The Shadow of the Cat

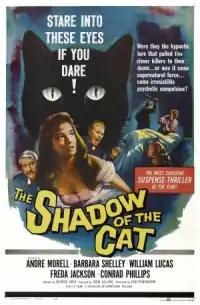
Theatrical release poster

The Shadow of the Cat is a 1961 British horror film directed by John Gilling and starring André Morell and Barbara Shelley. It was written by George Baxt and photographed in black-and-white by Arthur Grant. Produced by Hammer Film Productions, it was released in May 1961 on a double feature bill with "Curse of the Werewolf".